Vals, Switzerland

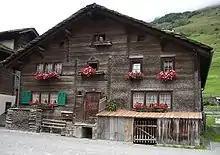
Walser house

Archeological finds from the Bronze Age around the thermal baths and Tomül pass as well as Iron Age items on the slopes of the "Valserberg" indicate that this area was used before written history. In the 11th and 12th centuries the Valser valley was extensively used by the local Romansh. Vals is first mentioned in mid 12th century as "in Valle". About 1290 they were 4 to 7 farm houses with flocks of sheep.